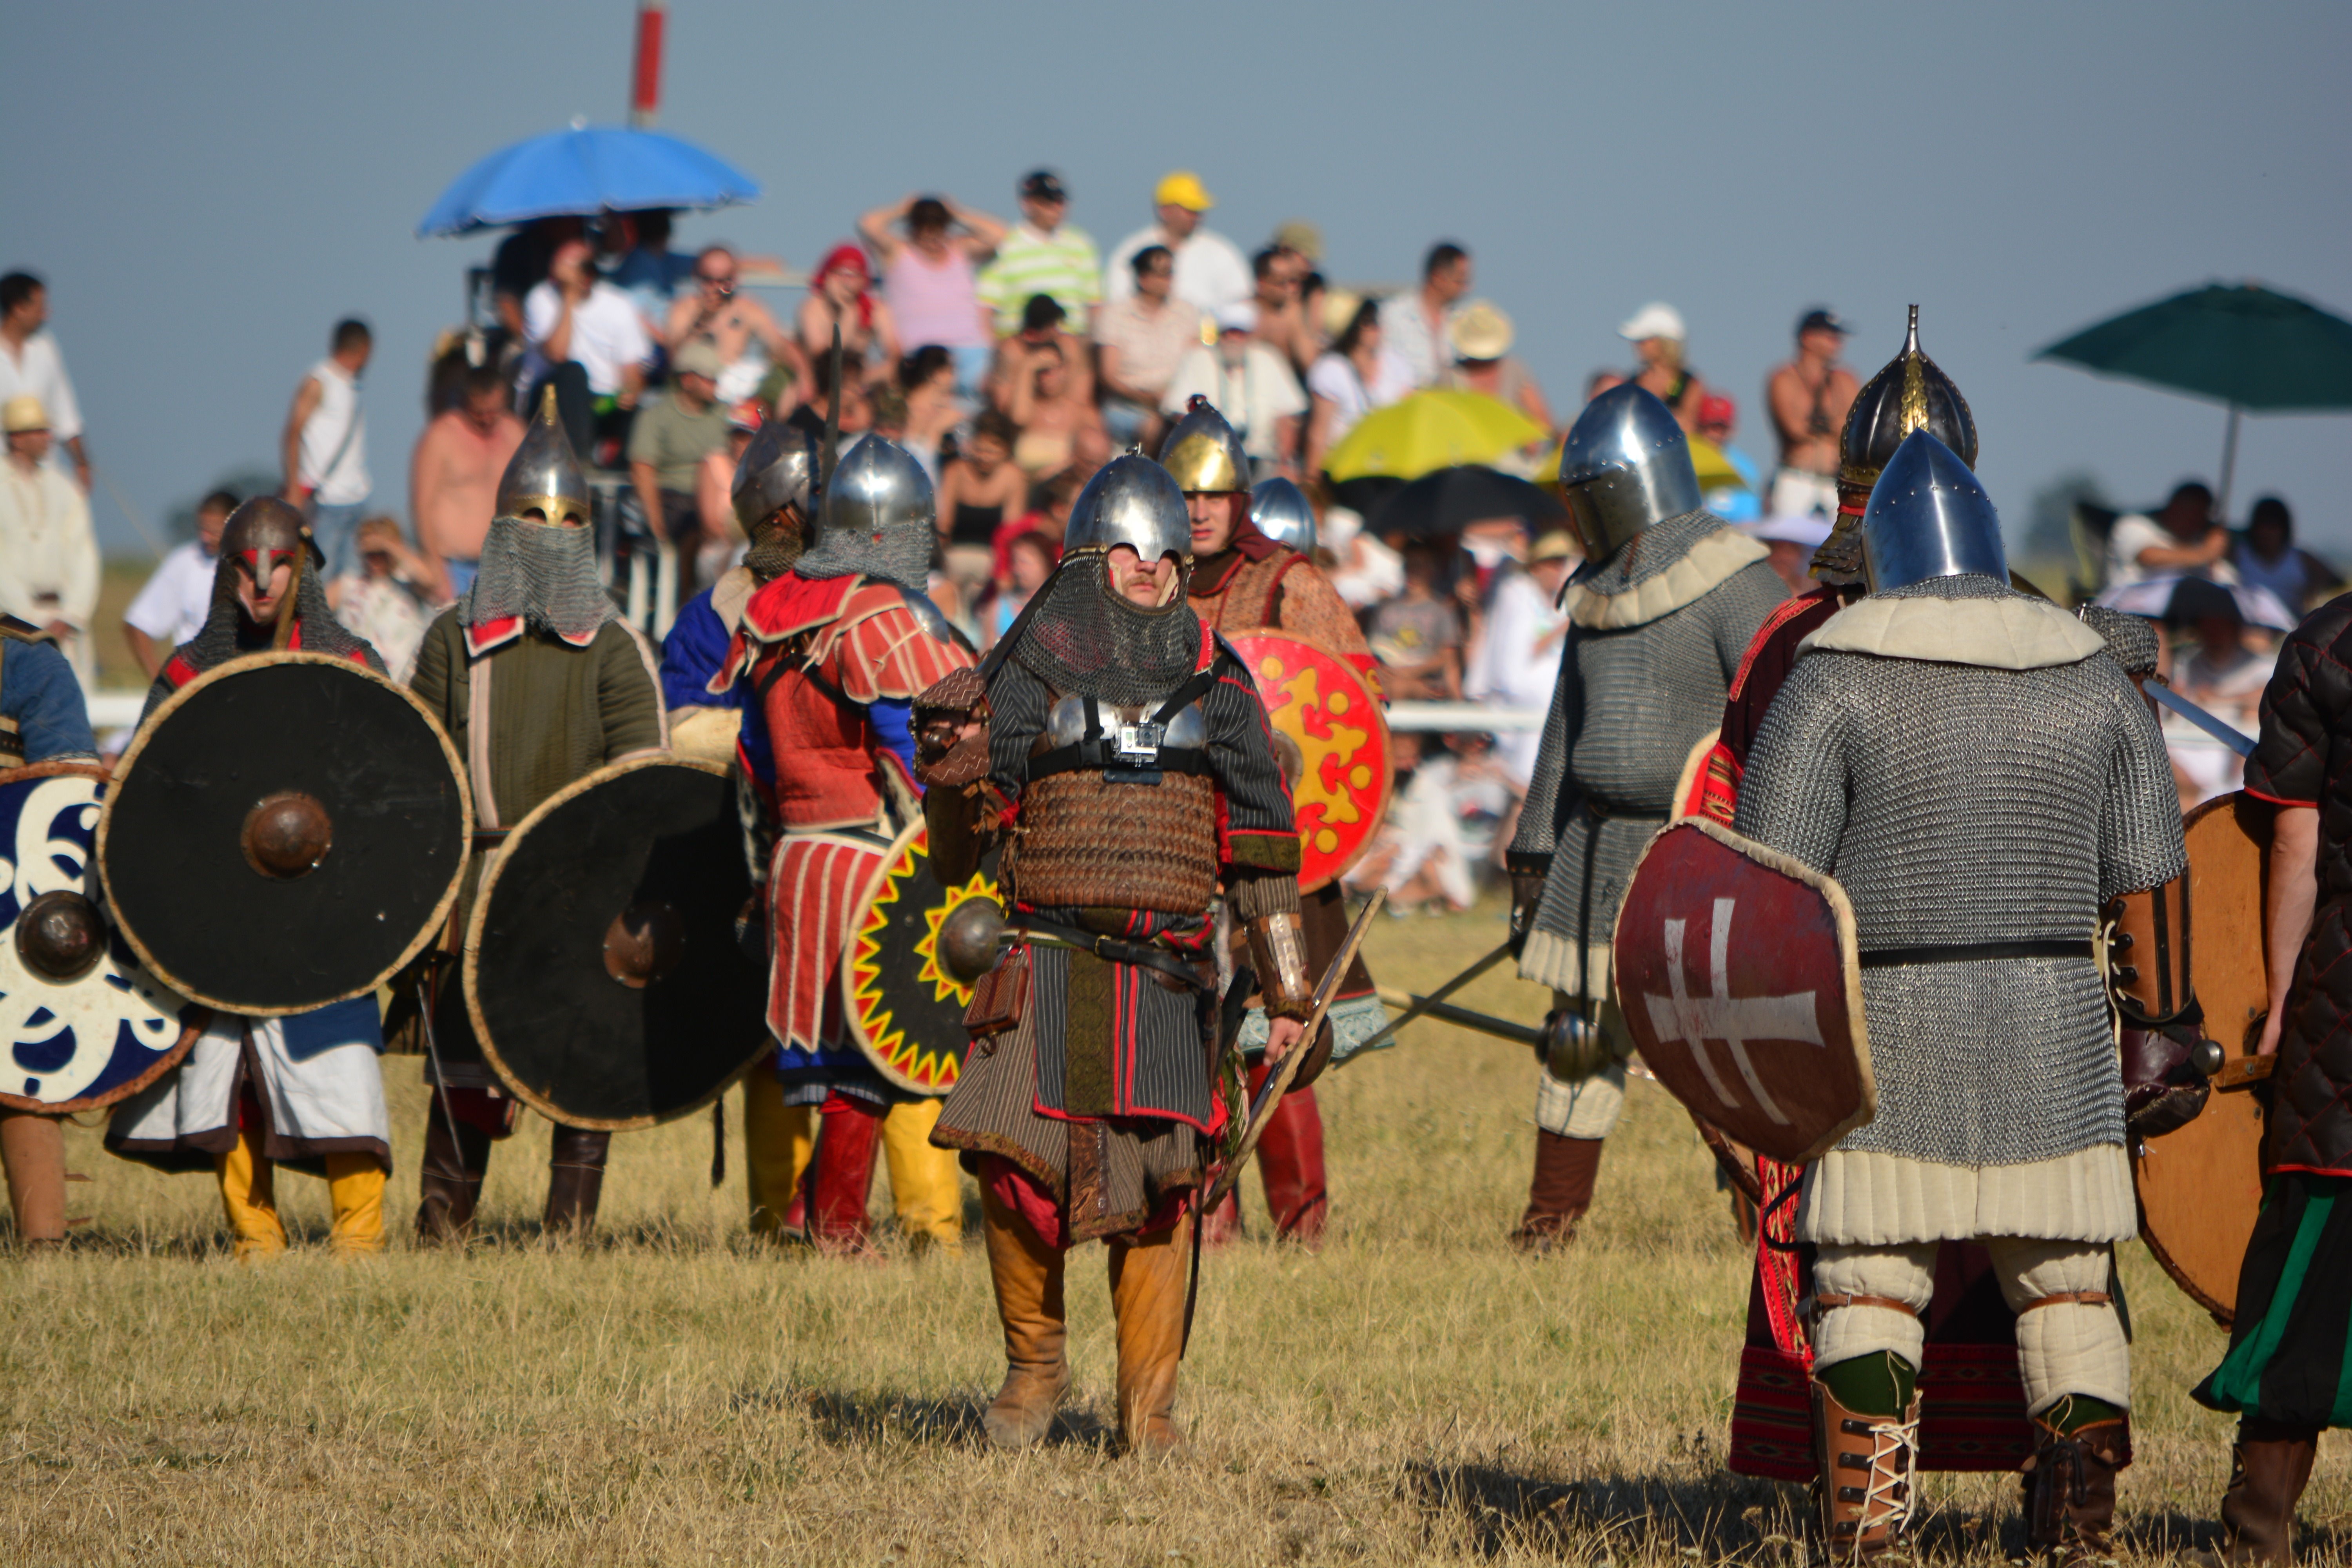
people, musician, drum, battle, festival, culture, tradition, hungarian, middle ages, viking, weight training, skin head percussion instrument, hand drum